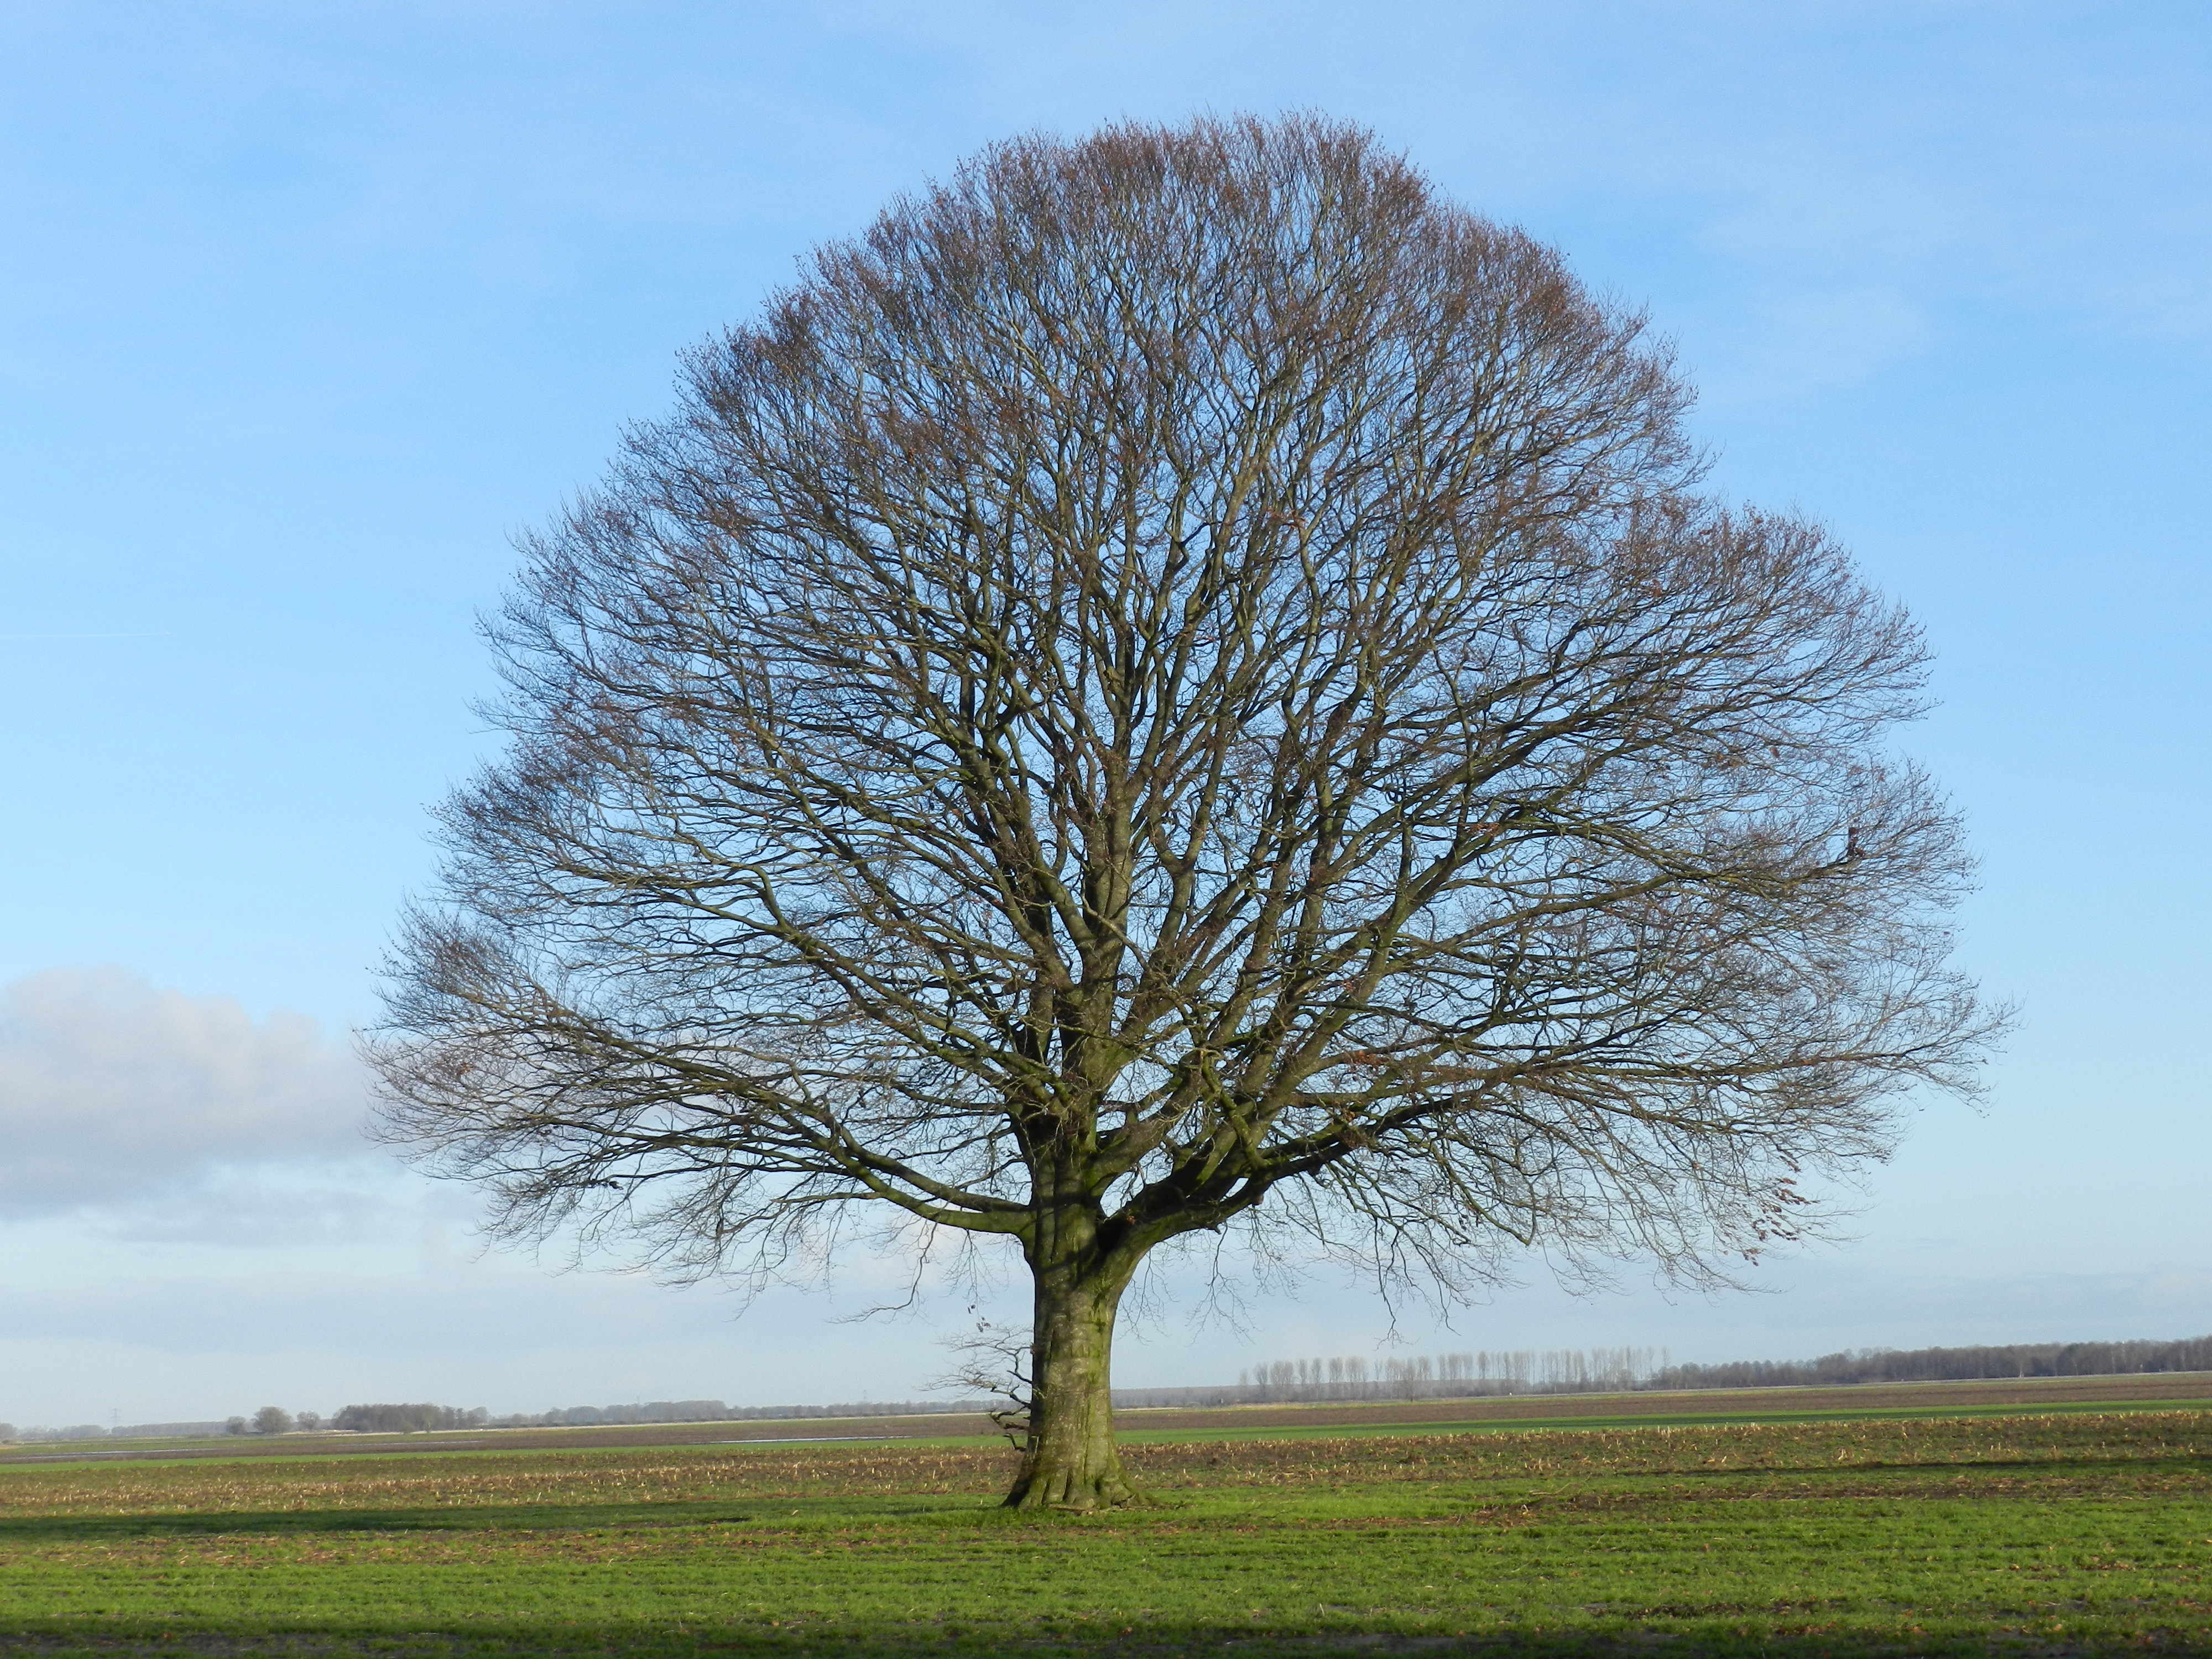
tree, grass, branch, plant, field, meadow, prairie, flower, birch, autumn, lonely, savanna, plain, oak, ecosystem, rural area, oak tree, flowering plant, grass family, woody plant, land plant